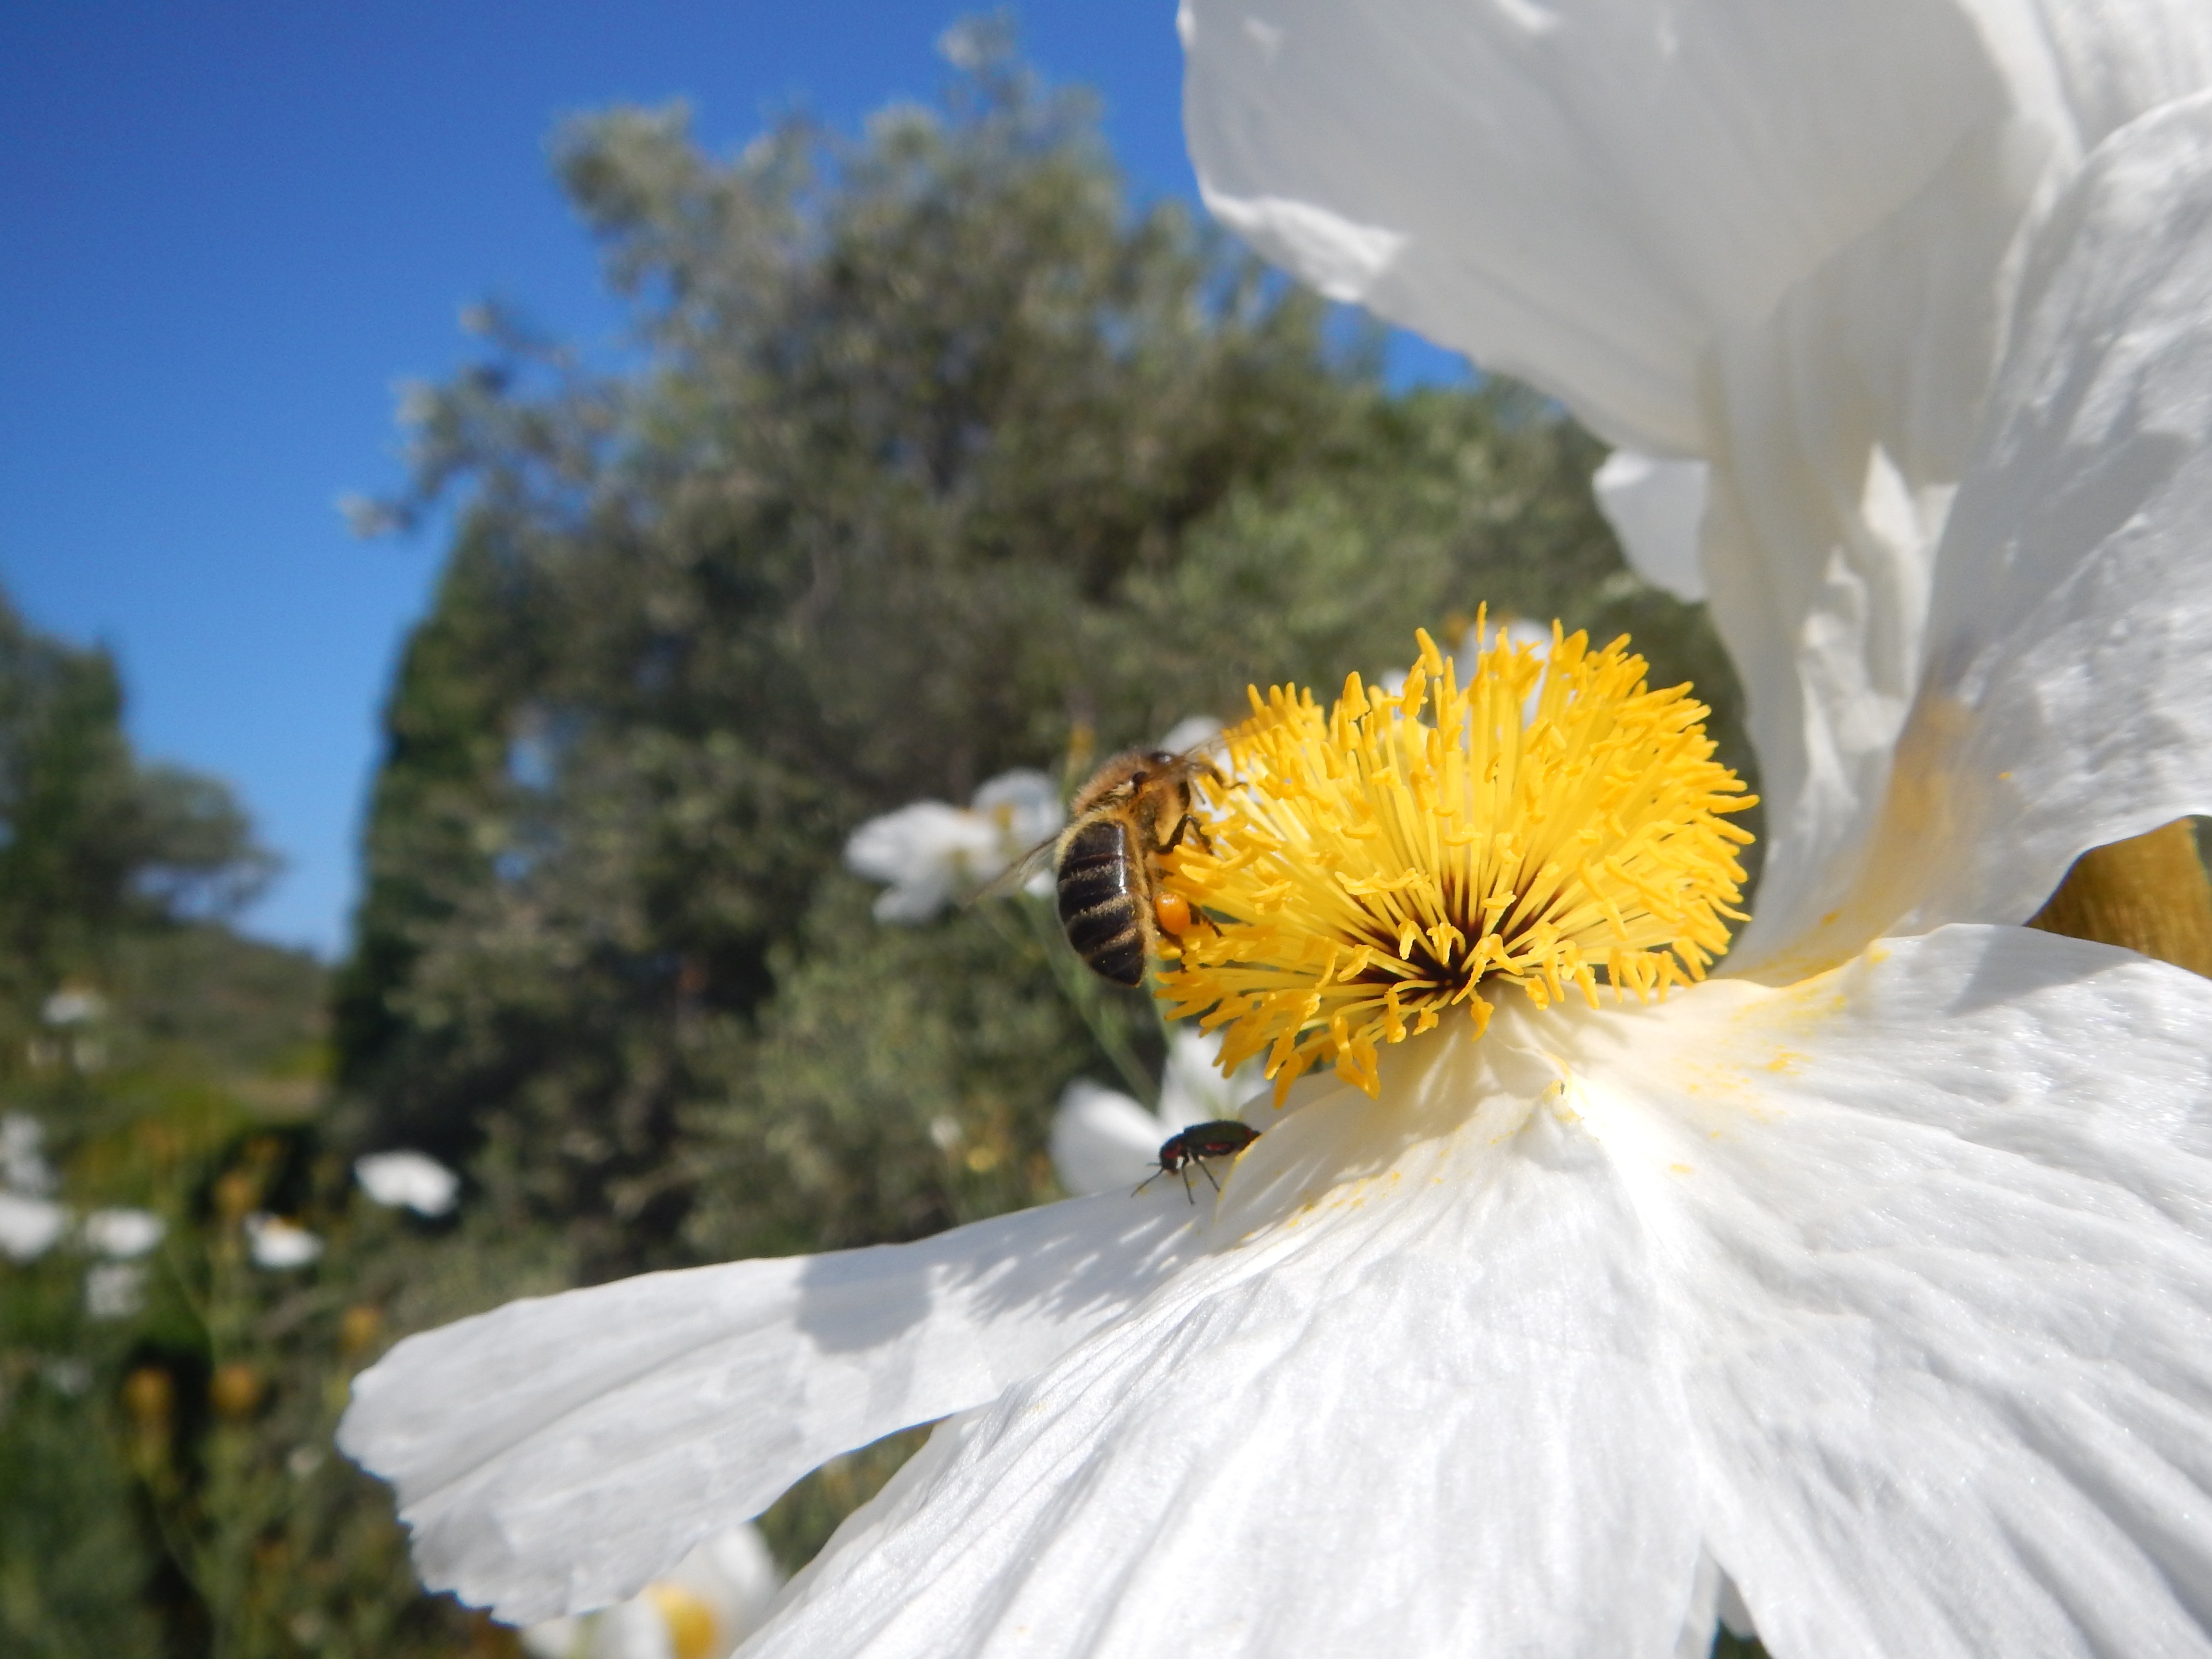
nature, blossom, plant, meadow, leaf, flower, petal, pollen, insect, botany, flora, wildflower, bee, corsica, nectar, macro photography, flowering plant, daisy family, land plant